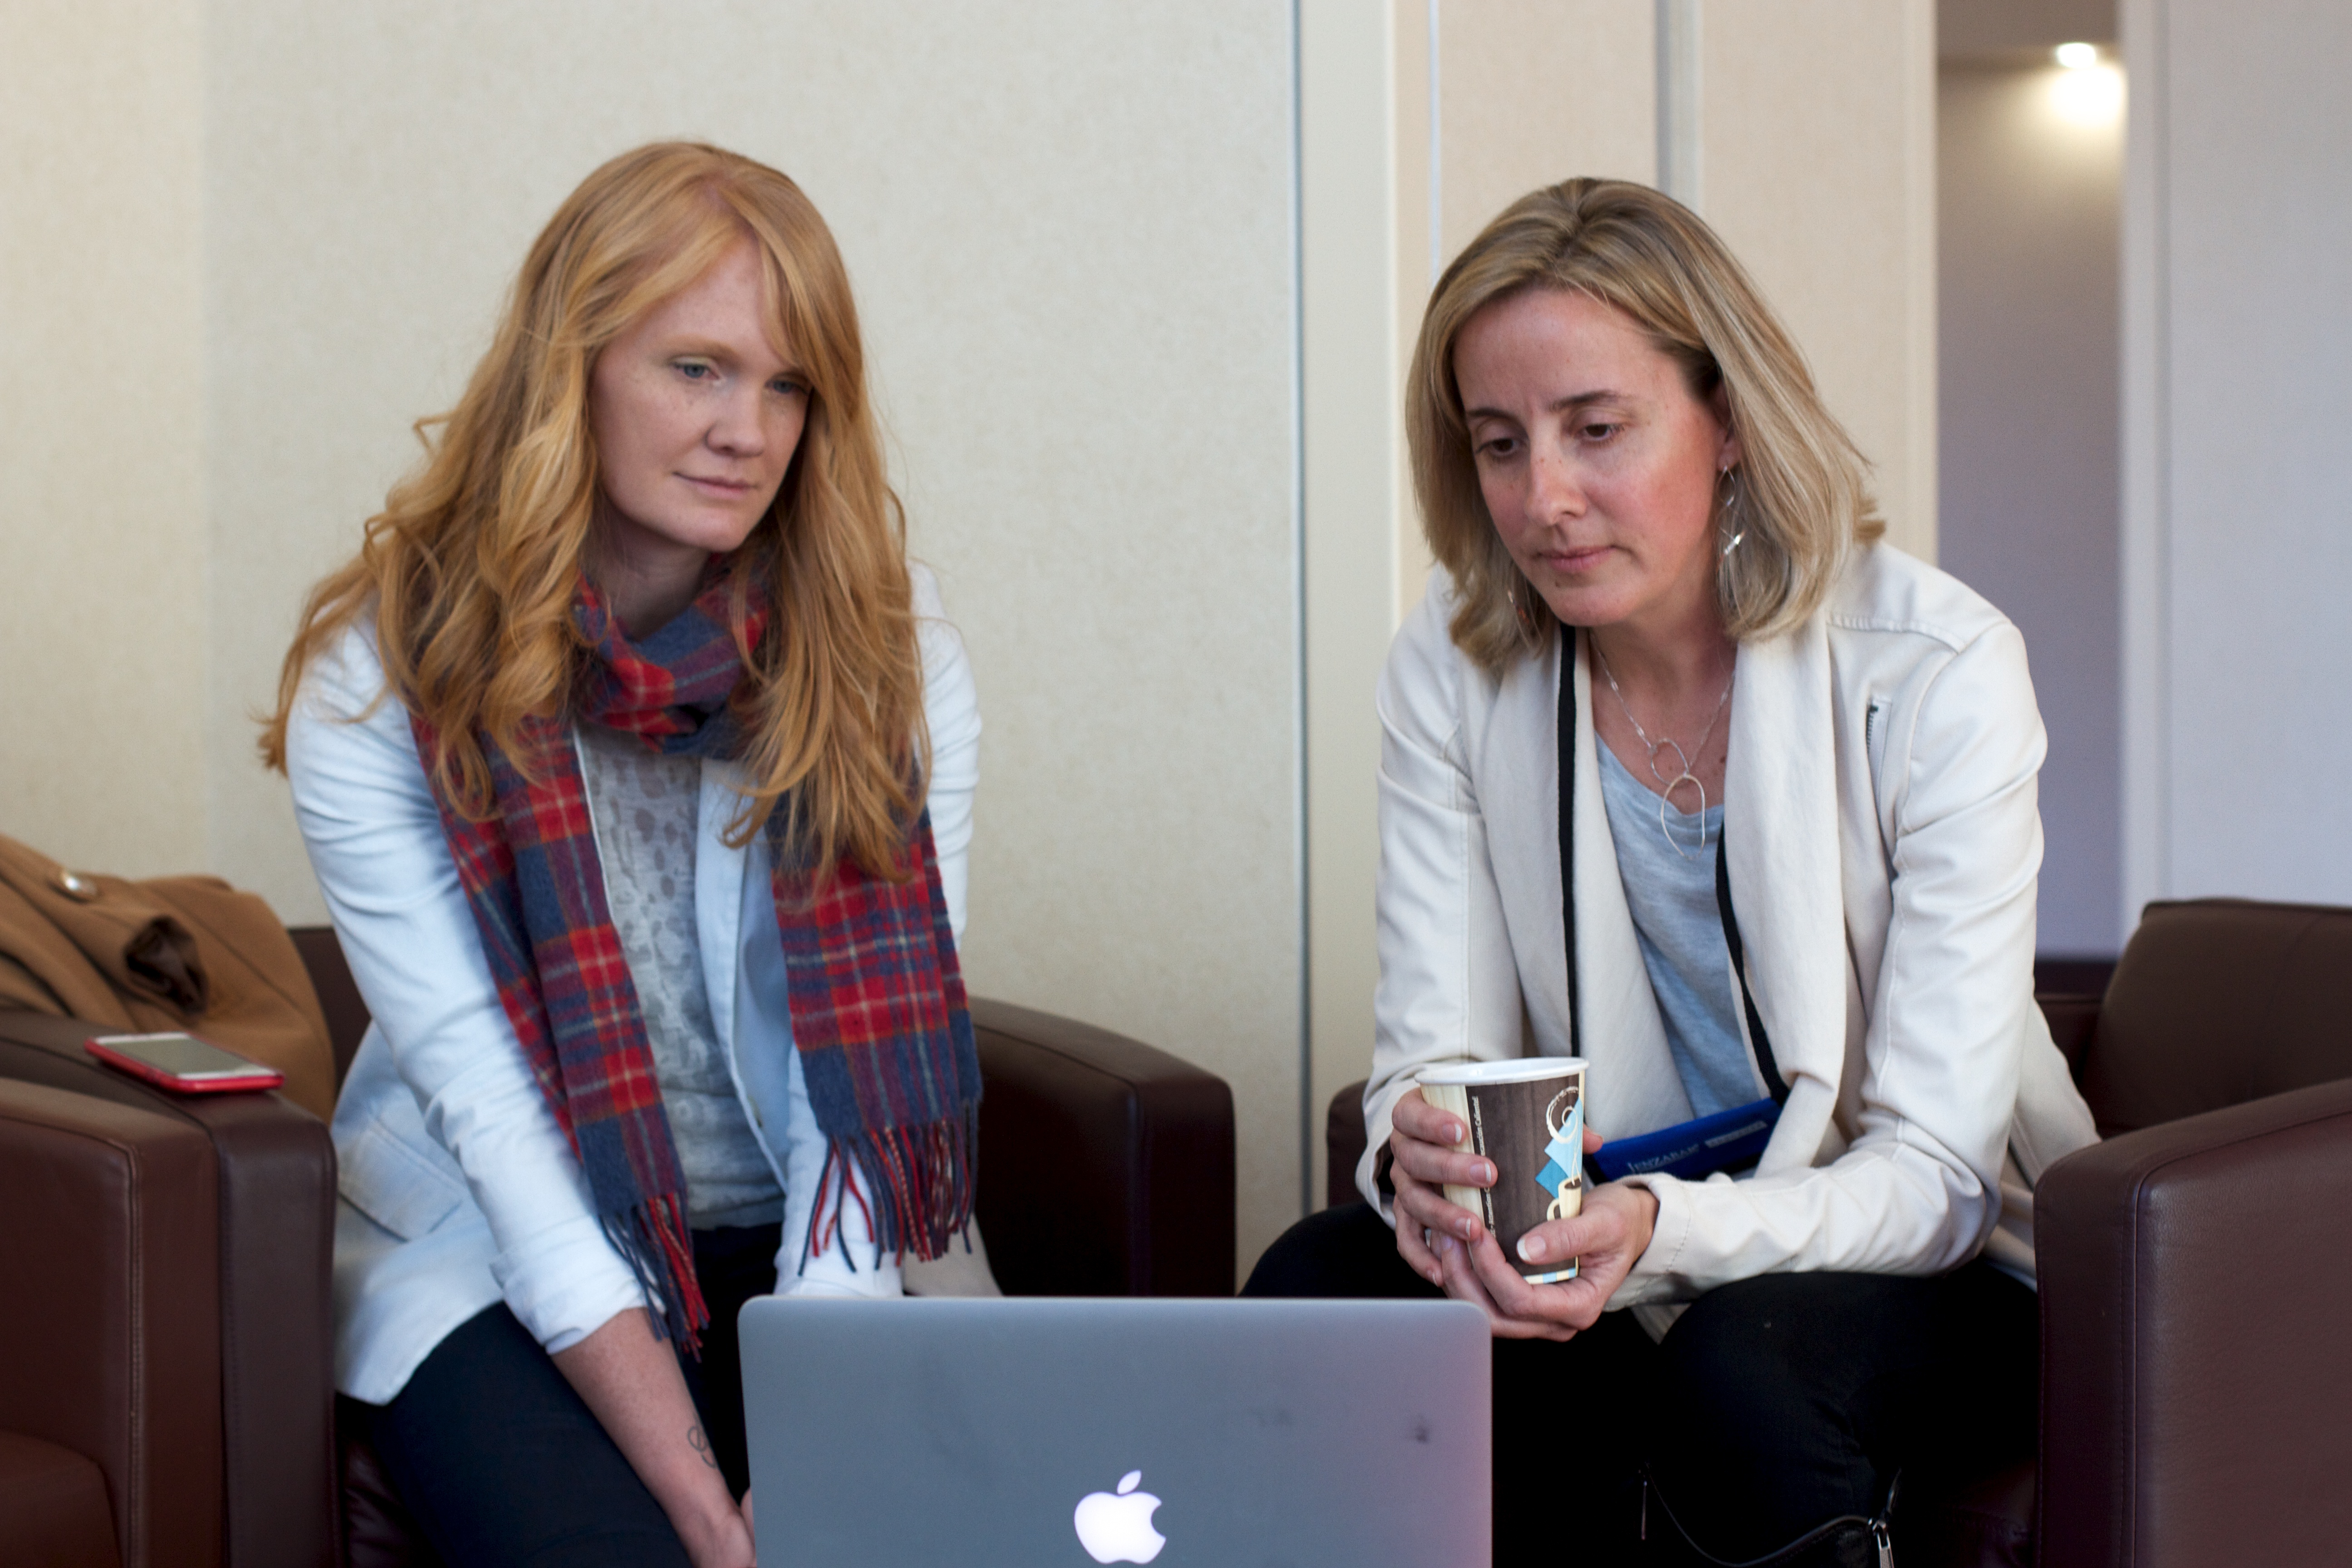
person, edu15, vconnecting